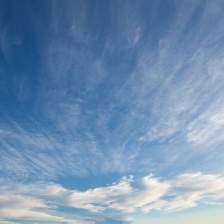
Cloud type: Cirrocumulus